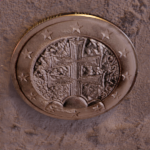
Coin value: 1euro
Country: sk
Edition: standard